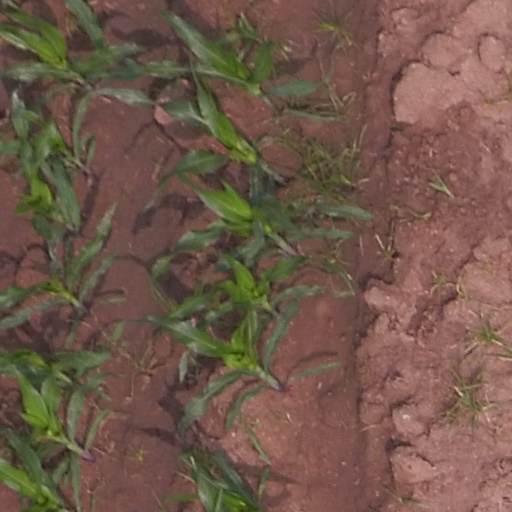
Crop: maize; corn